Cactus wren

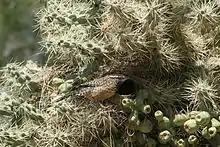
See caption

Males and females look alike; juveniles can be distinguished by their paler coloration and red-brown to muddy-gray eyes. Adults have more red-brown to red eyes. Other distinctive features of juveniles include the lack of a white nape streak, and less noticeable black chest markings. Summer often takes a harsh toll on plumage; the intense desert sun and prickly vegetation fade and damage feathers. This wear and tear can make identification of juveniles more difficult. Worn feathers are replaced by molting, which happens in adults from July through October, usually in the bird's own territory. Not all feathers will molt in a single season.